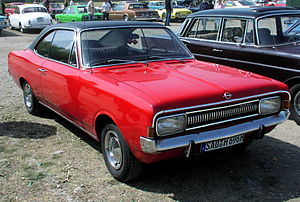
Opel Commodore / Commodore A (1967−1971)
Opel Commodore var en personbilsmodel med sekscylindret rækkemotor fra bilfabrikanten Opel, som blev bygget i tre modelgenerationer mellem starten af 1967 og sommeren 1982.